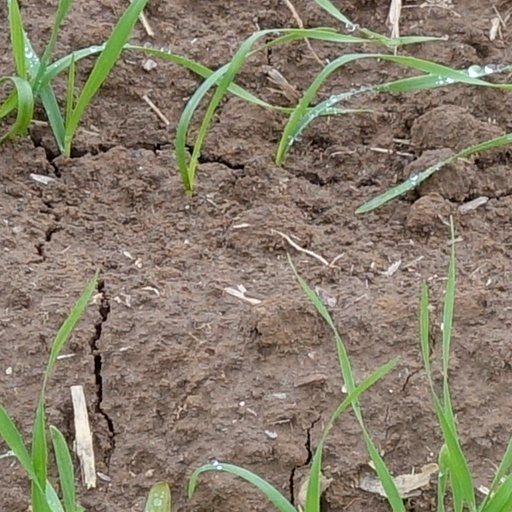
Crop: wheat